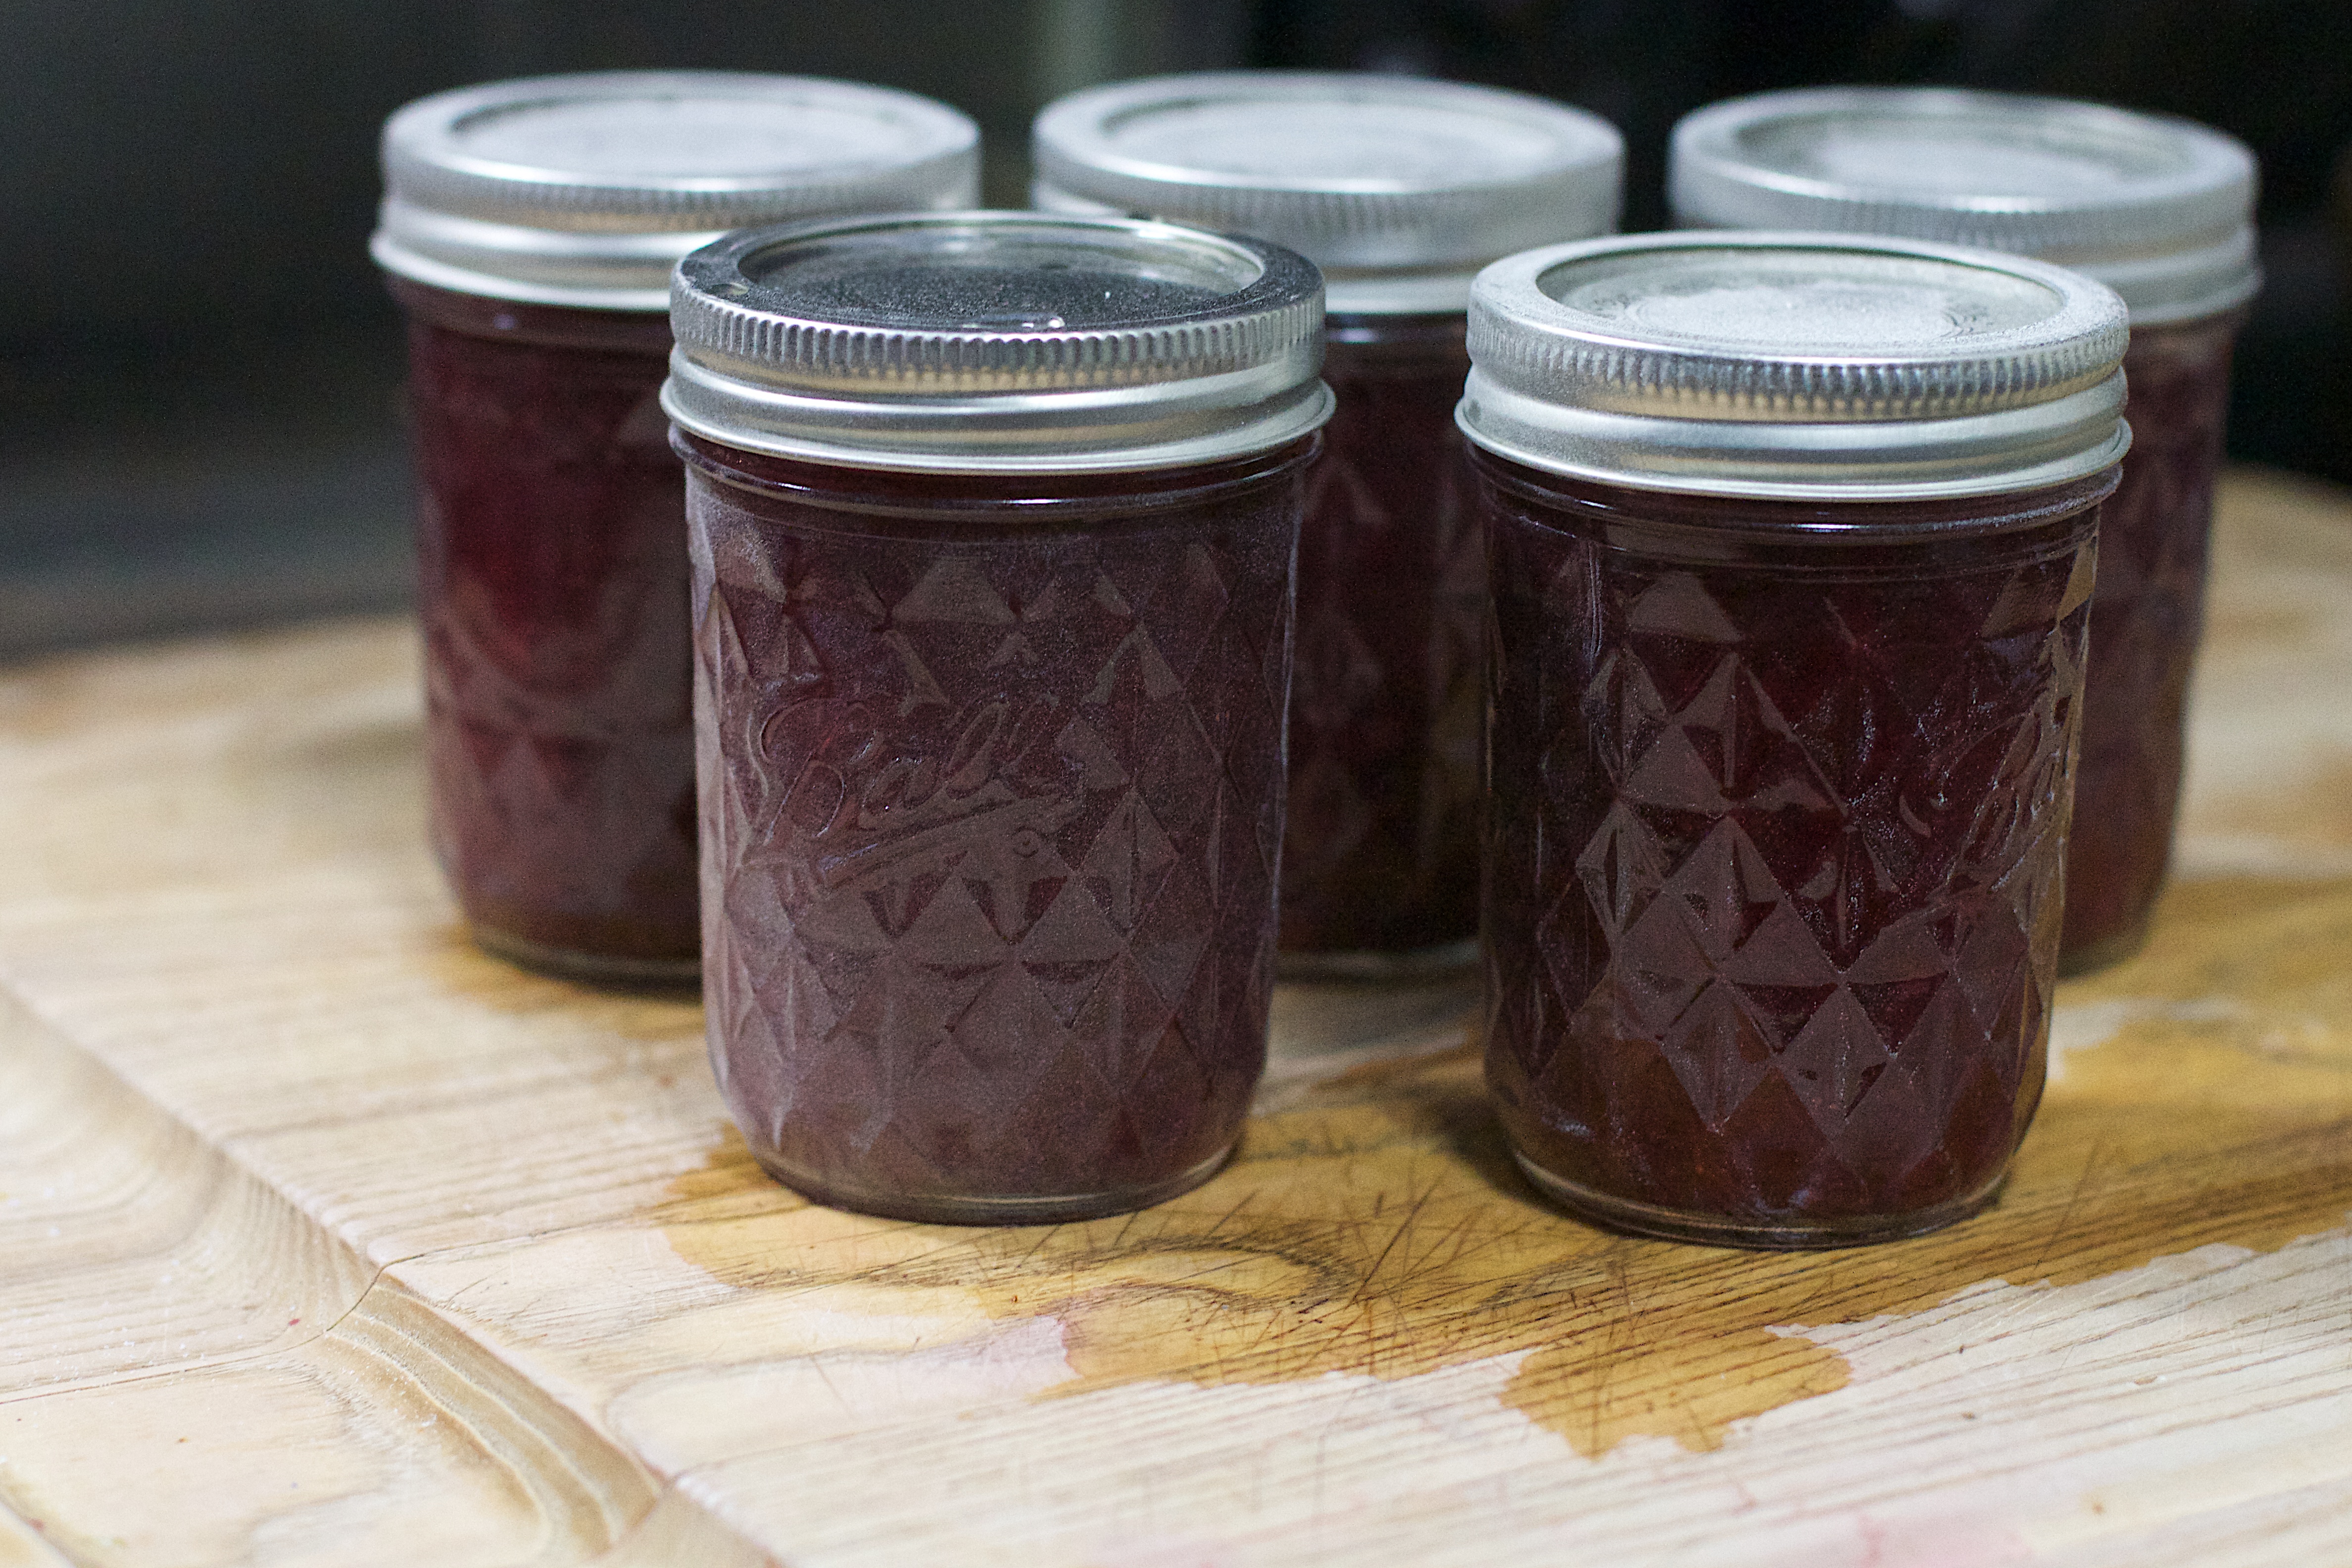
plant, fruit, berry, food, produce, jelly, canning, flowering plant, land plant, lekvar